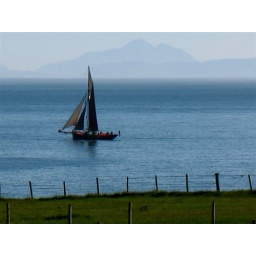
Sitting in the garden having a cup of tea and this goes by... Blaven is the mountain on Skye in the background.